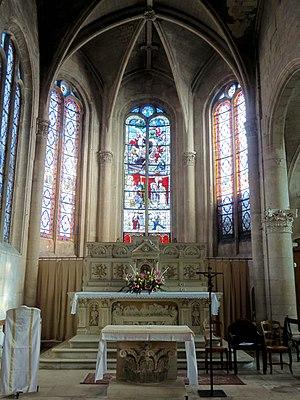
Chœur, vue vers l'est.
L'église Saint-Martin est une église catholique paroissiale située à Groslay, en France. Elle se compose essentiellement d'une nef et d'un bas-côté sud gothiques du XIIIᵉ siècle ; et d'un prolongement de la nef avec chœur à l'abside en hémicycle ainsi que d'un collatéral nord et d'un prolongement du collatéral sud du XVIᵉ siècle. Les parties ajoutées en premier lieu affichent le style gothique flamboyant, alors que les finitions des parties ajoutées pendant la dernière campagne de travaux sont empreintes de la Renaissance, mais seule l'abside est conçue entièrement dans le style de la Renaissance. À la suite de remaniements et ajouts maladroits, uniquement la façade septentrionale et en partie la façade du chevet conservent leur caractère authentique. L'intérieur est assez harmonieux et construit avec grand soin, ne présentant pas de rupture réelle entre les différentes parties. La véritable richesse de l'église sont ses six verrières Renaissance, constituées dans certains cas de fragments montés ensemble. L'édifice est classé monument historique depuis 1929.